Enni Rukajärvi

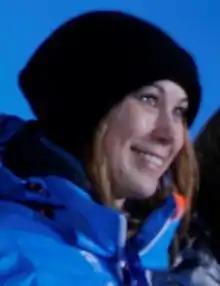
Rukajärvi in 2014

Enni Rukajärvi (born 13 May 1990) is a Finnish snowboarder. She is world champion and Olympic medalist in slopestyle.